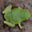
Label: frog